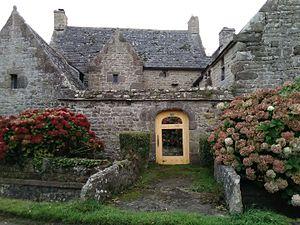
Porspoder 9 rue du spernoc
Les maîtres de barques étaient de riches armateurs qui exerçaient aux XVIIᵉ et XVIIIᵉ siècles sur la côte nord du pays de Léon, dans la mer d'Iroise et dans la baie de Douarnenez, à Audierne et au cap Sizun, comme par exemple Barthélemy Kerroz.
Porspoder [pɔʁspodɛʁ] est une commune littorale du département du Finistère, dans la région Bretagne, en France métropolitaine.